Chlosyne lacinia

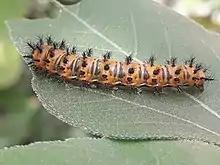
"C. lacinia adjutrix" larva.

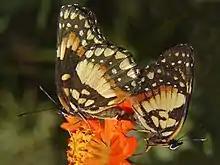
A mating pair of bordered patches

The bordered patch is an extremely variable butterfly. The upperside of the wings is mainly black with the forewing having rows of white and/or yellow-orange spots of varying sizes. There is usually one whitish spot in the forewing cell. The hindwing has many color variations. Those variations can be: almost completely black to having some red postmedian spots to having a few rows of white postmedian spots to having an all red-orange discal area to having a yellow-orange postmedian band of varying width. The underside of the wings is just as variable as the upperside. It varies from having a few rows of white and red spots to having a yellow-white hindwing median band of varying width to the underside being mostly golden yellow with large yellow-orange spots and a thick golden-yellow median band. All of these variations have a red spot near the hindwing tornus. Its wingspan ranges from .